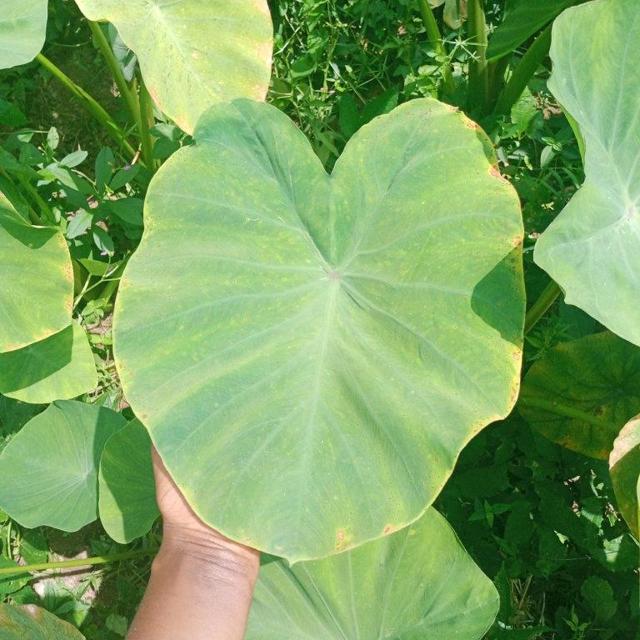
Label: Early_Blight